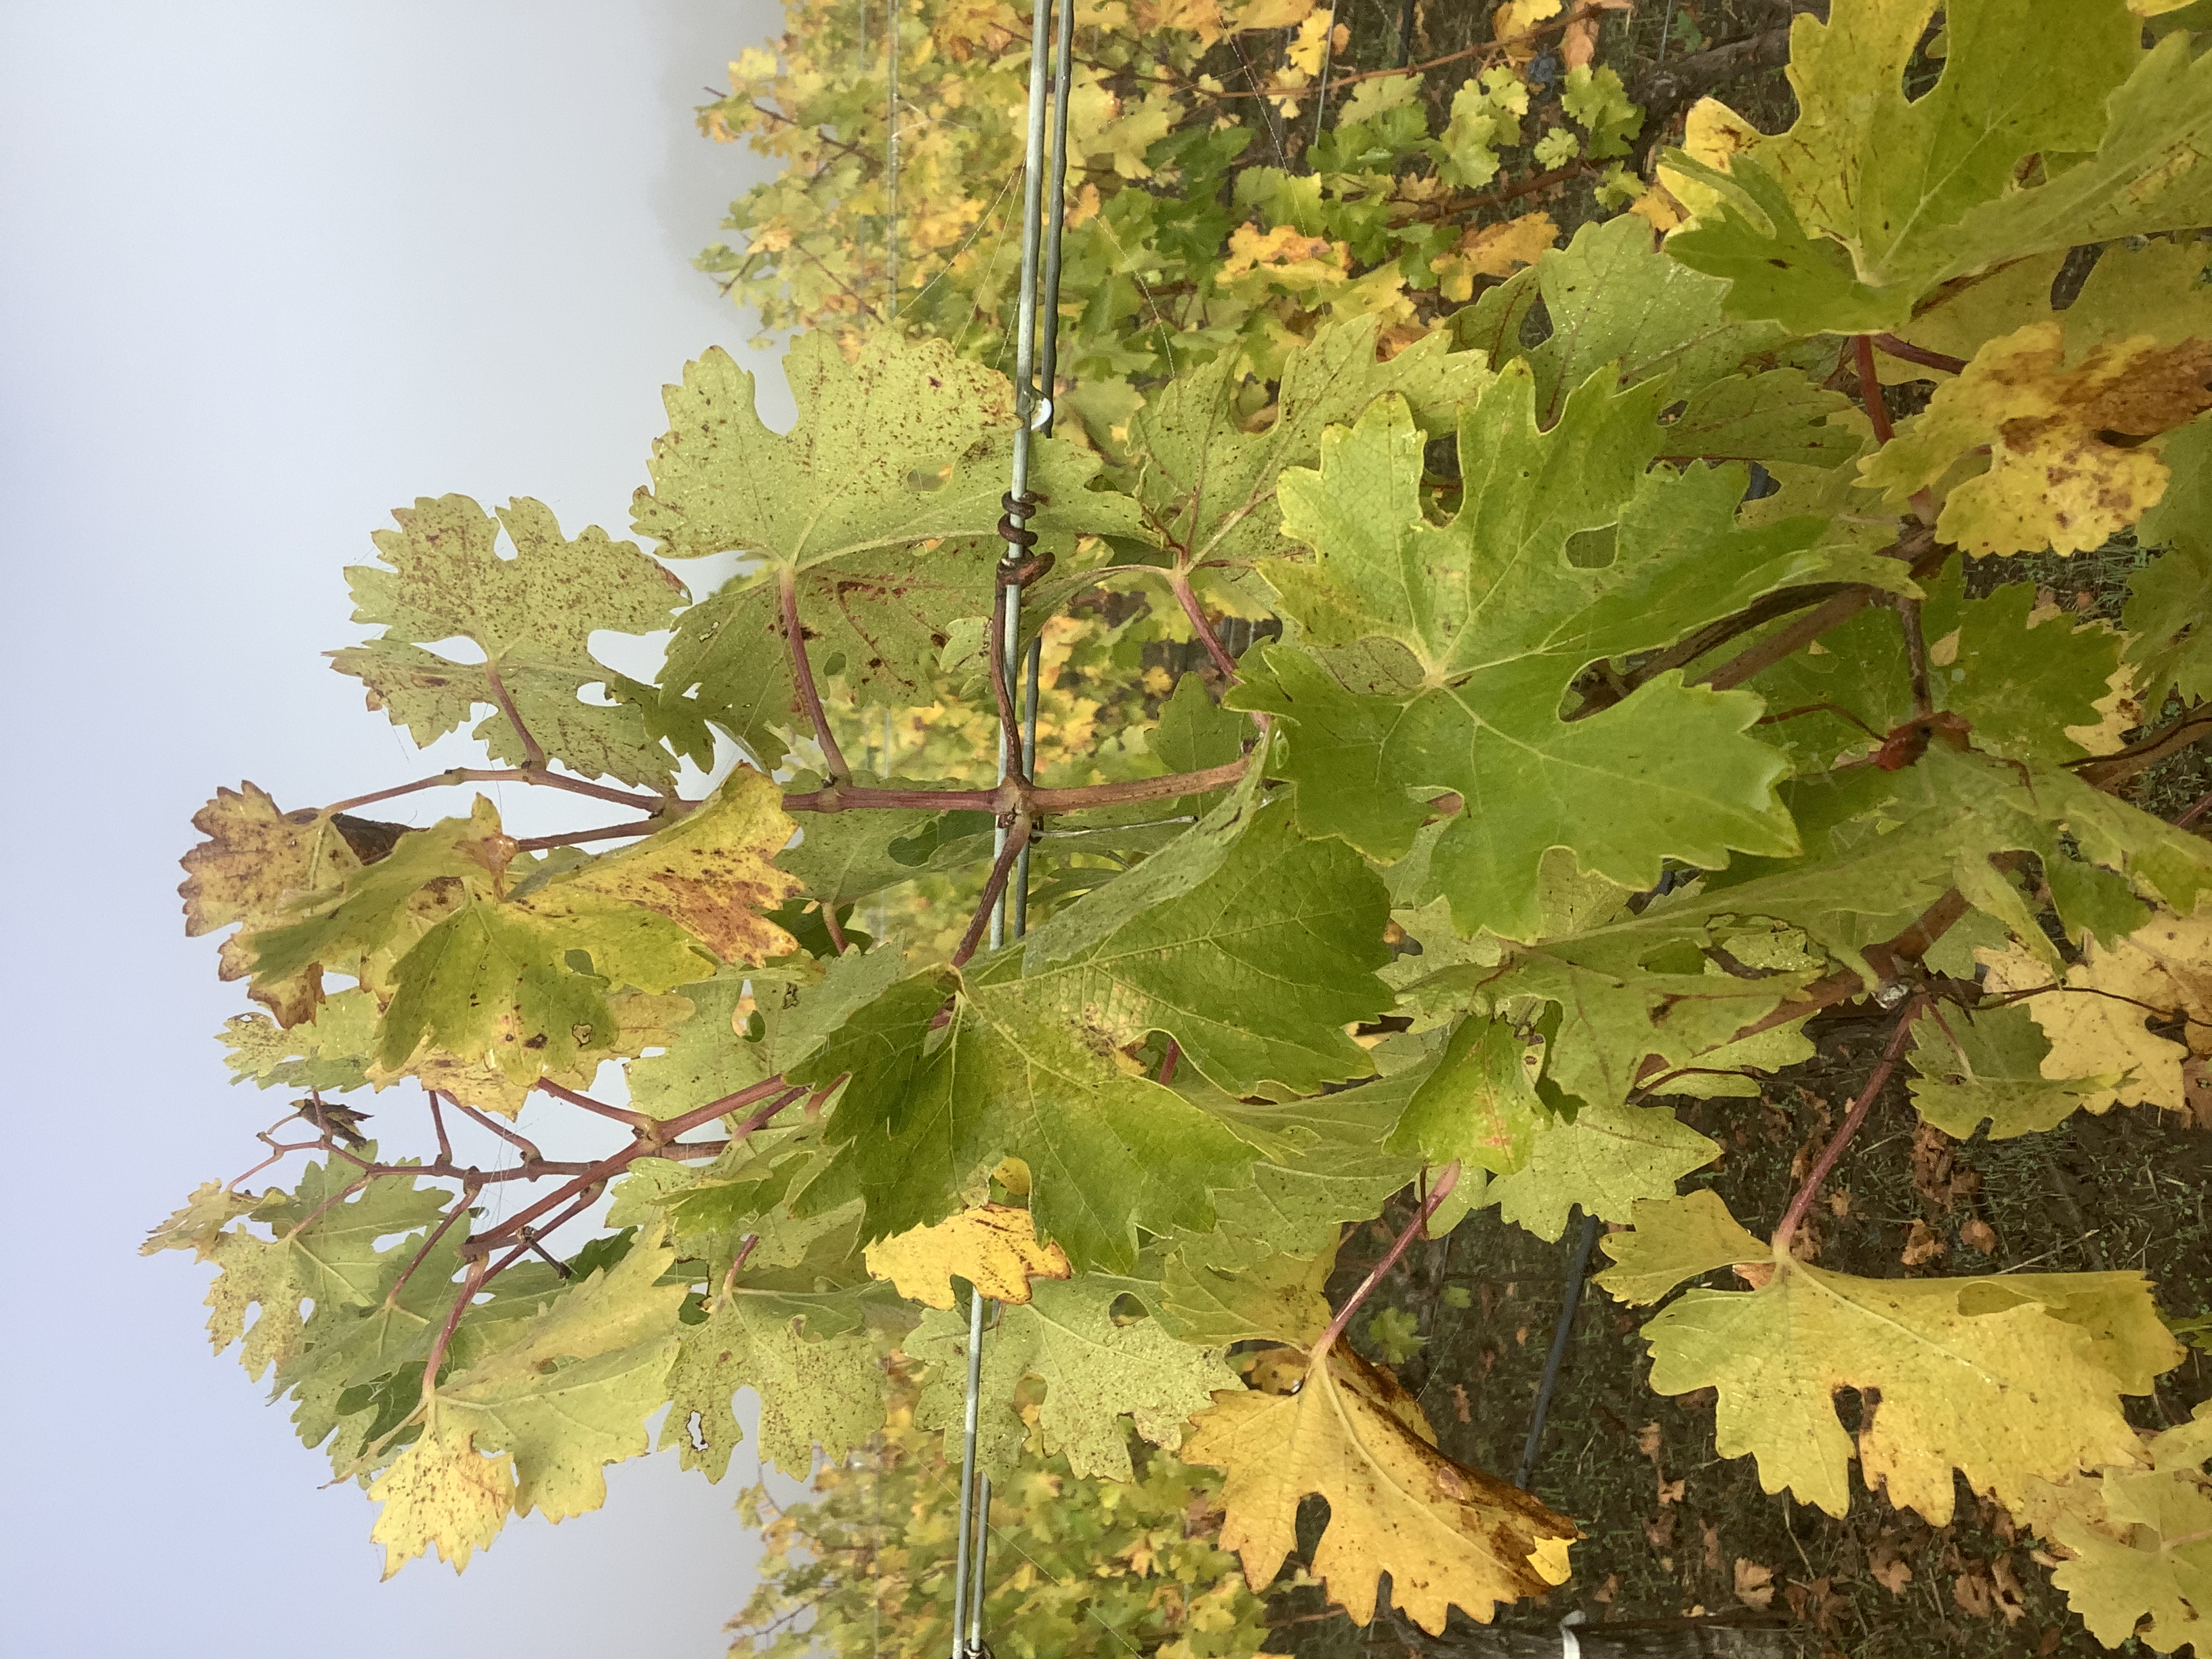
Label: No Virus